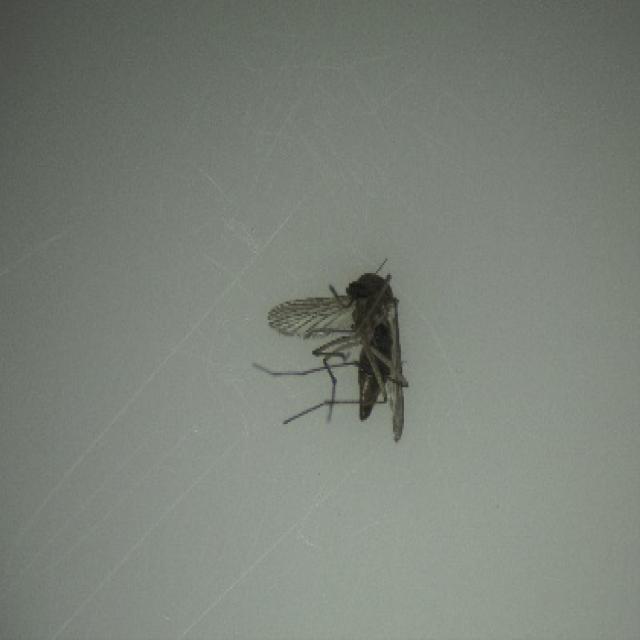
Species: culex_tritaeniorhynchus